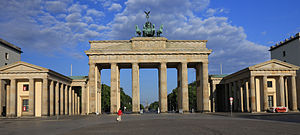
Brandenburger Tor / Galleri
Brandenburger Tor om morgenen
Brandenburger Tor er den største og den sidste bevarede byport i Berlin. Der var oprindeligt 18 byporte på den gamle toldmur, som bestod fra det 18. til midten af det 19. århundrede.